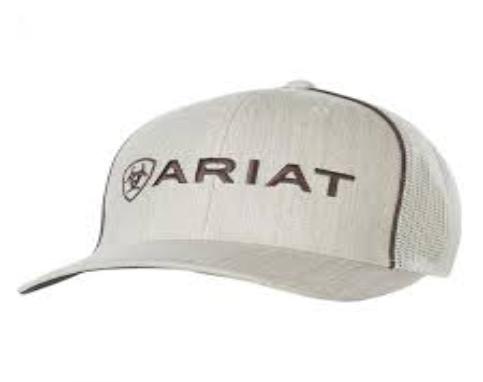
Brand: Ariat
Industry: Clothes